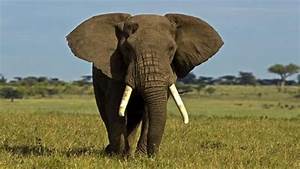
Label: elephant